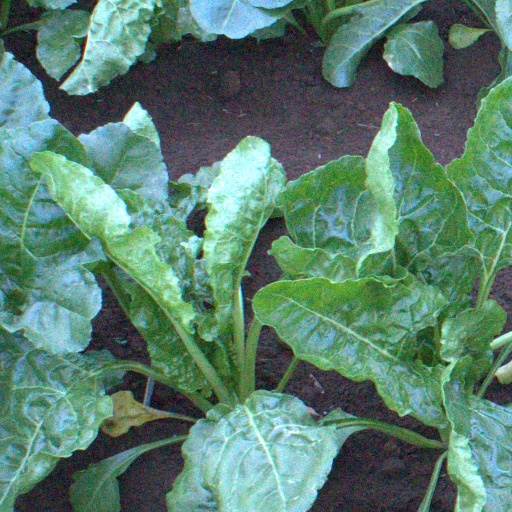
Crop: sugar beet